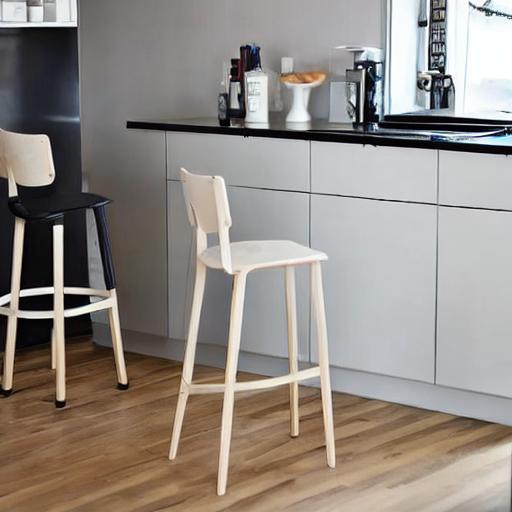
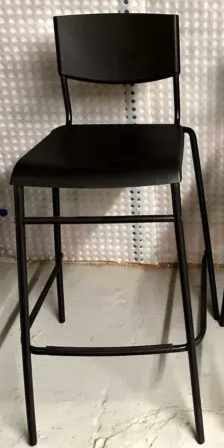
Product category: stool
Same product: no